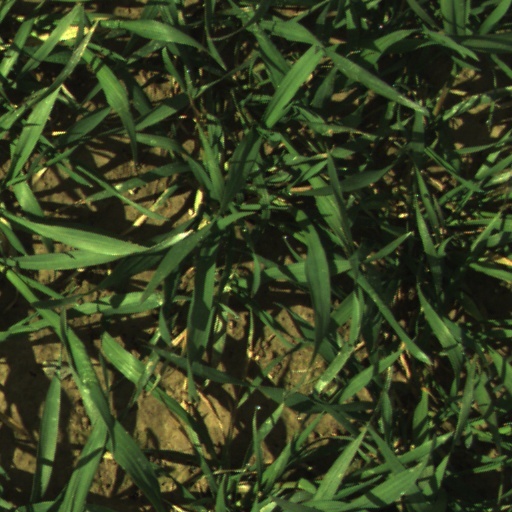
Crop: wheat